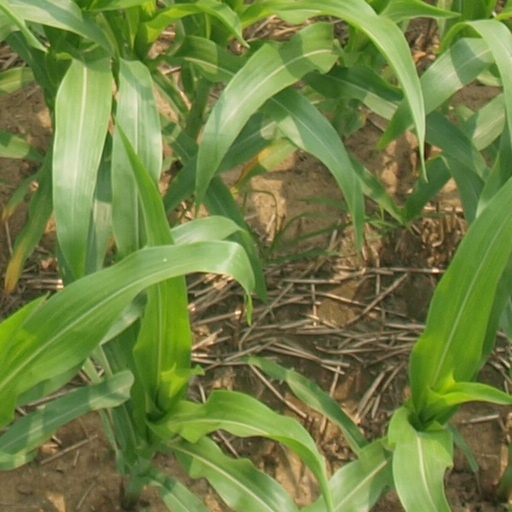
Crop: maize; corn